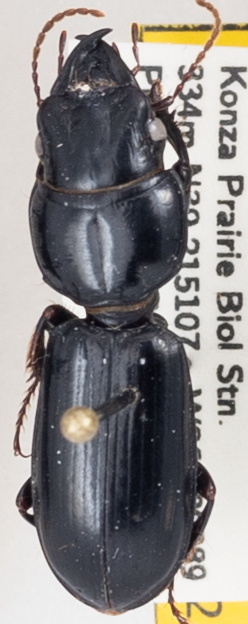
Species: Scarites vicinus
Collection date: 2019-05-22
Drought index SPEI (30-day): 2.09
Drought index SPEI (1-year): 1.45
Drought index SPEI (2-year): -0.09